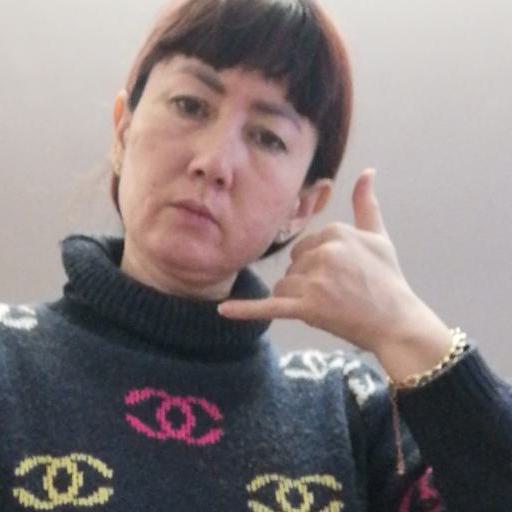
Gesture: call